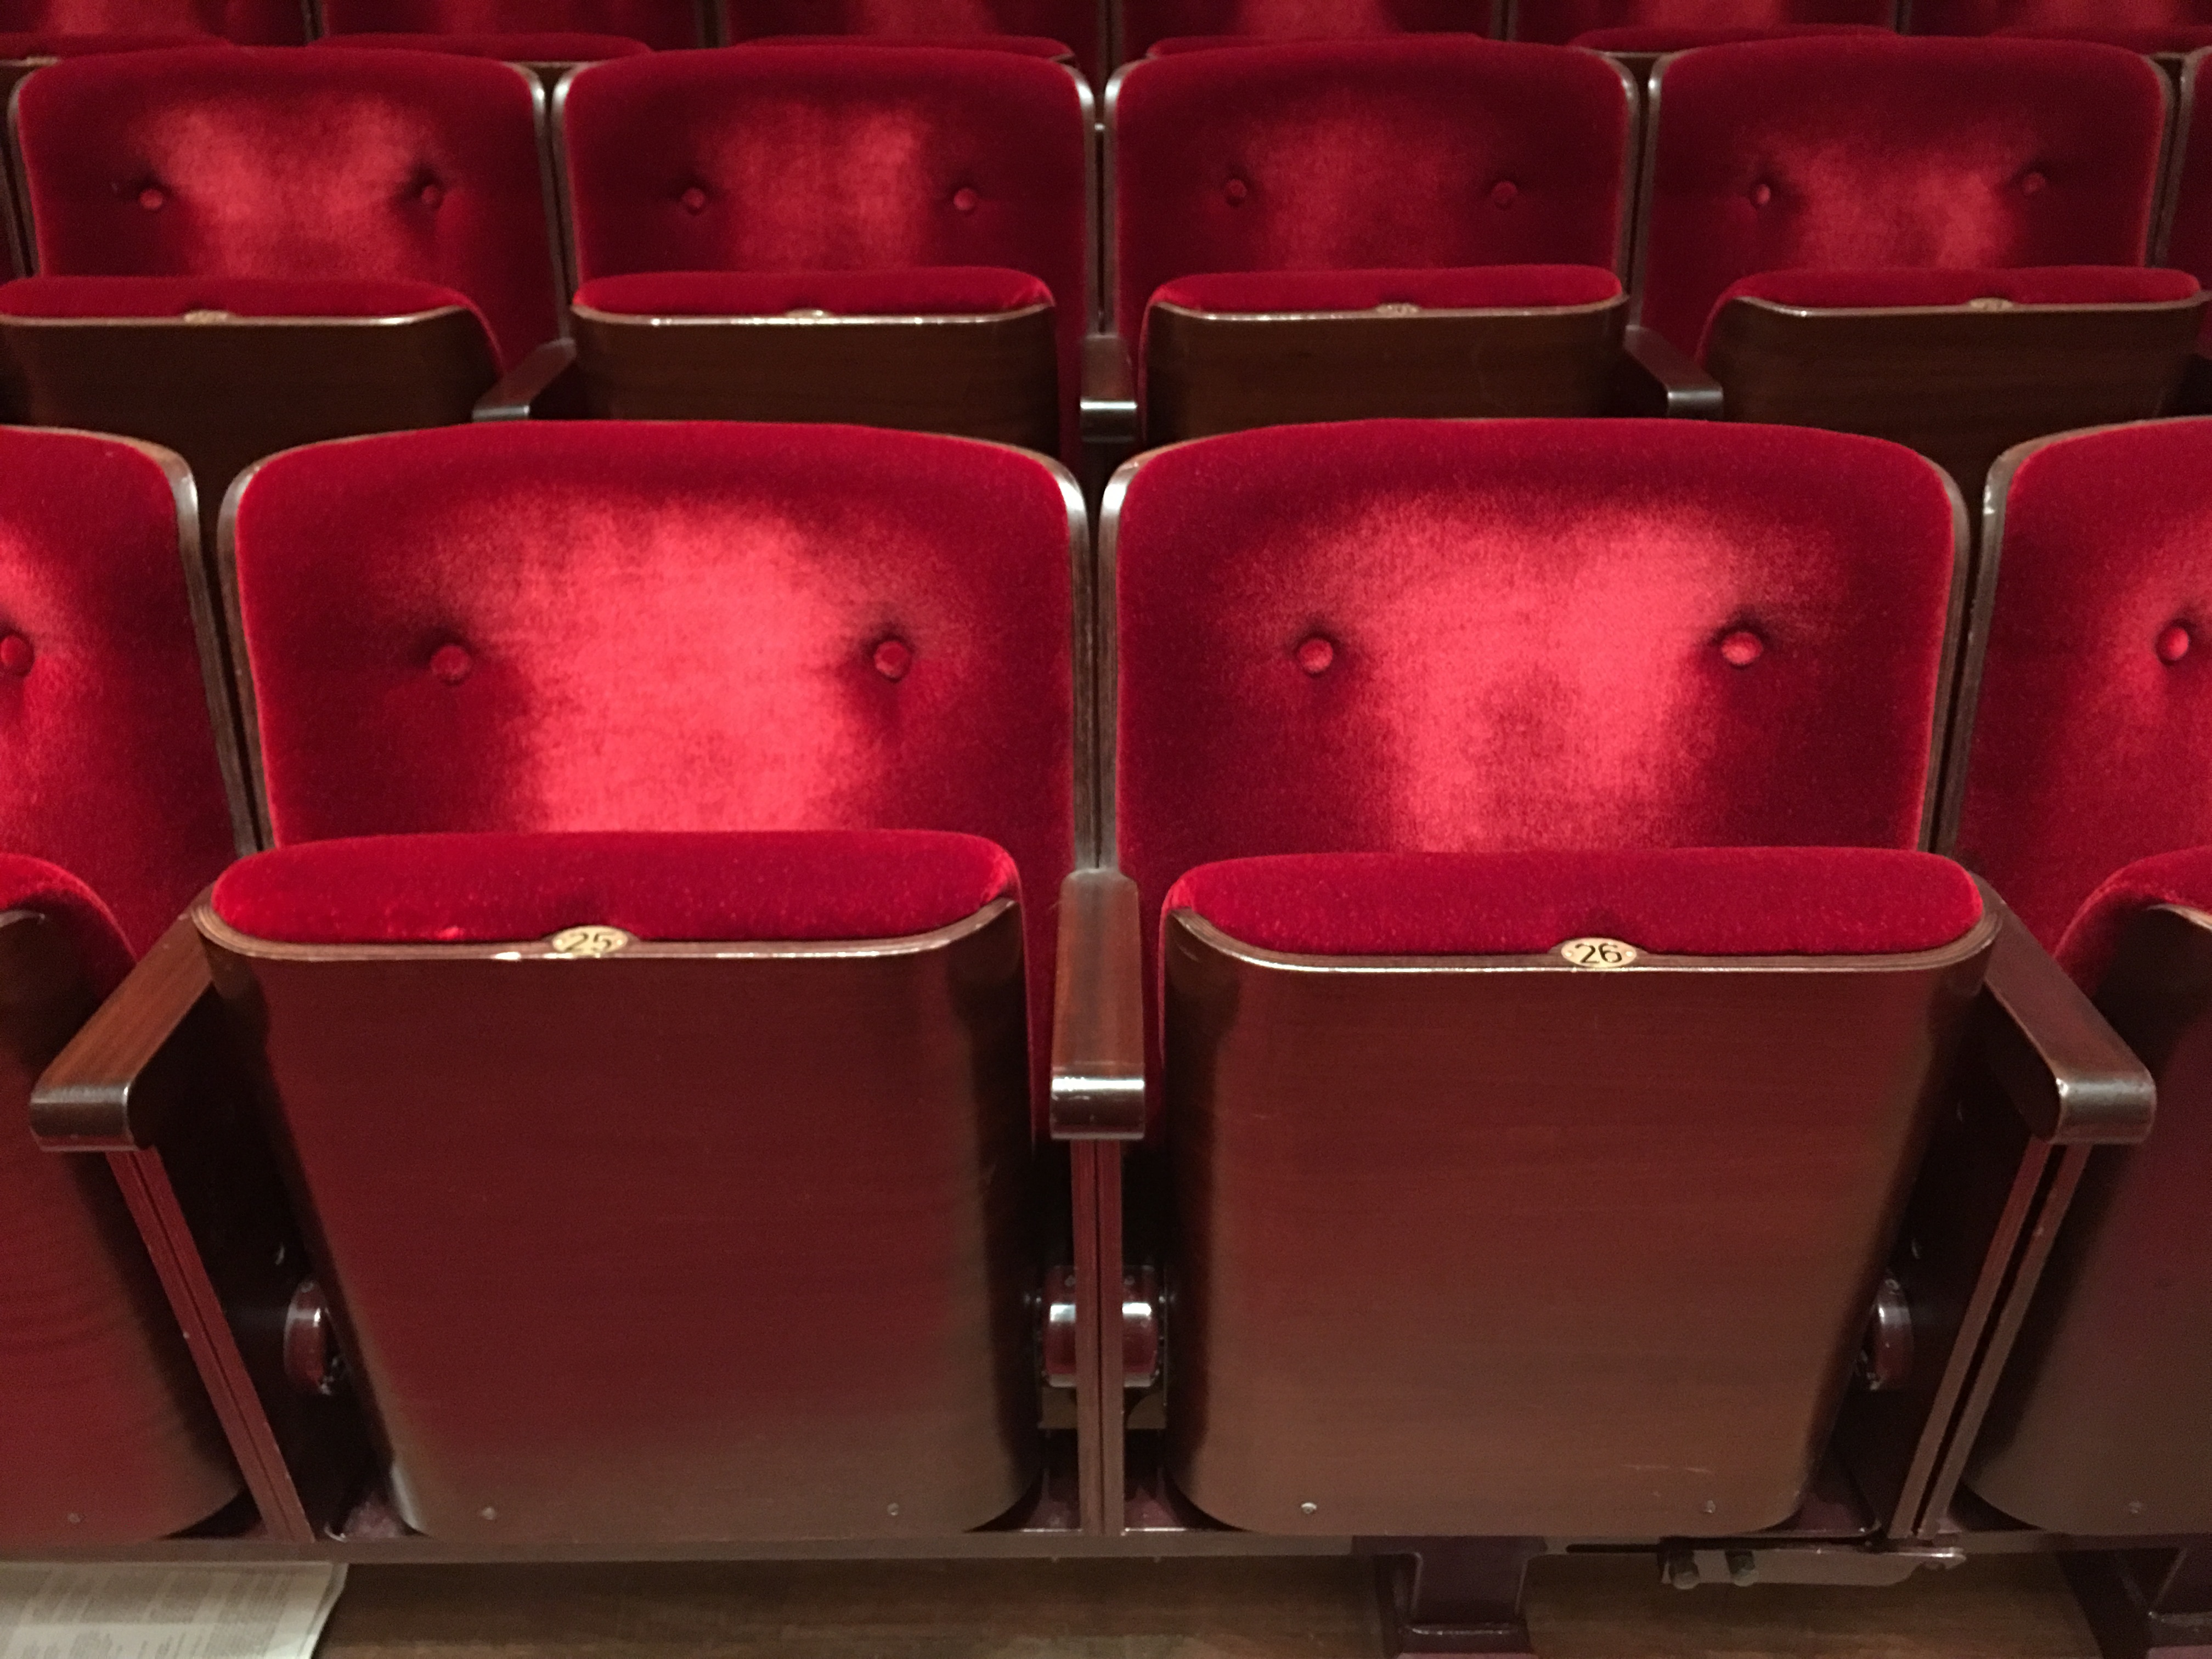
music, chair, concert, love, red, spectator, hall, show, furniture, concert hall, theatre, chairs, party, joy, cinema, plush, classic, version, vitality, projection, going out